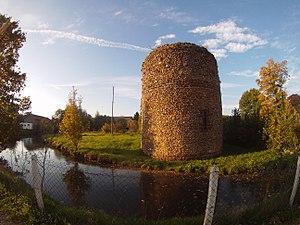
Château d'Illiers-Combray
Cet article recense de manière non exhaustive les châteaux, maisons fortes, mottes castrales, situés dans le département français d'Eure-et-Loir. Il est fait état des inscriptions et classements au titre des monuments historiques.
Cet article recense les monuments historiques d'Eure-et-Loir, en France.